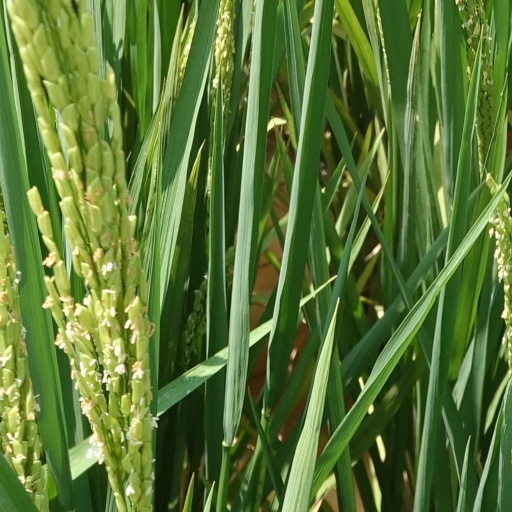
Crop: rice